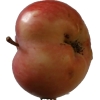
Label: Apple 10